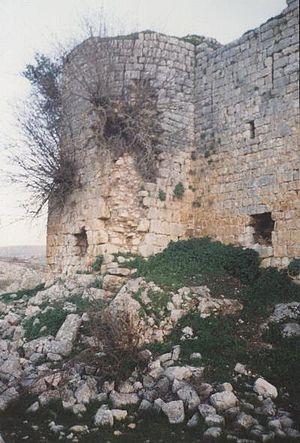
Chaqra est un village du Sud-Liban situé dans le caza de Bint-Jbeil